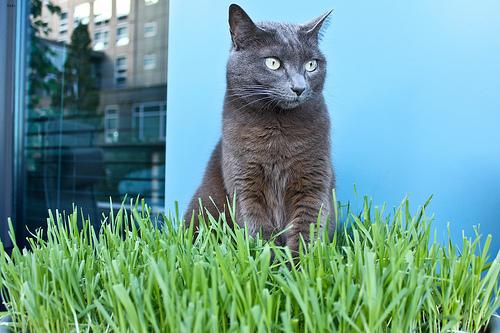
Breed: Russian Blue